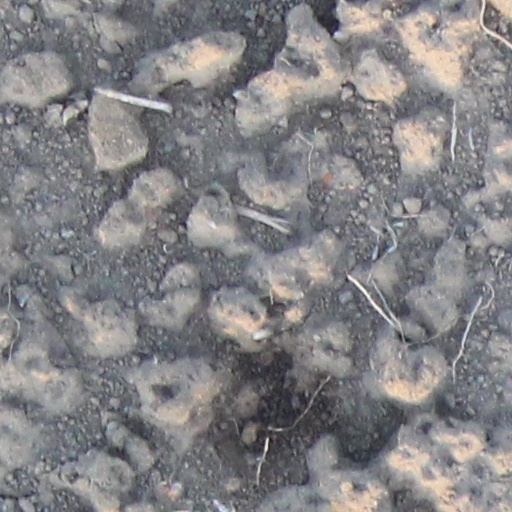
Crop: wheat